Tung Chung New Town

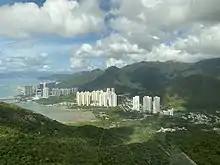
Residential complexes on the west bank of Tung Chung, arranged in an arc along the North Lantau Highway (photographed in 2007)

Meanwhile, Siu Ho Wan was listed as one of the five proposed near-shore reclamation sites during the 2013 Stage 2 Public Engagement for Land Supply Enhancement. The government-commissioned consultant released a preliminary development proposal in early January 2018, proposing to shape the reclaimed land into a high quality of life and knowledge district with low-density residential and educational facilities.